Fine structure

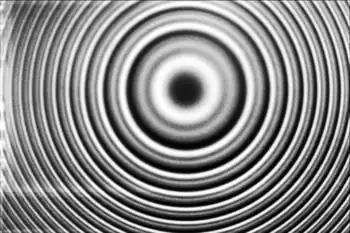
Interference fringes, showing fine structure (splitting) of a cooled deuterium source, viewed through a Fabry–Pérot interferometer.

In atomic physics, the fine structure describes the splitting of the spectral lines of atoms due to electron spin and relativistic corrections to the non-relativistic Schrödinger equation. It was first measured precisely for the hydrogen atom by Albert A. Michelson and Edward W. Morley in 1887, laying the basis for the theoretical treatment by Arnold Sommerfeld, introducing the fine-structure constant.